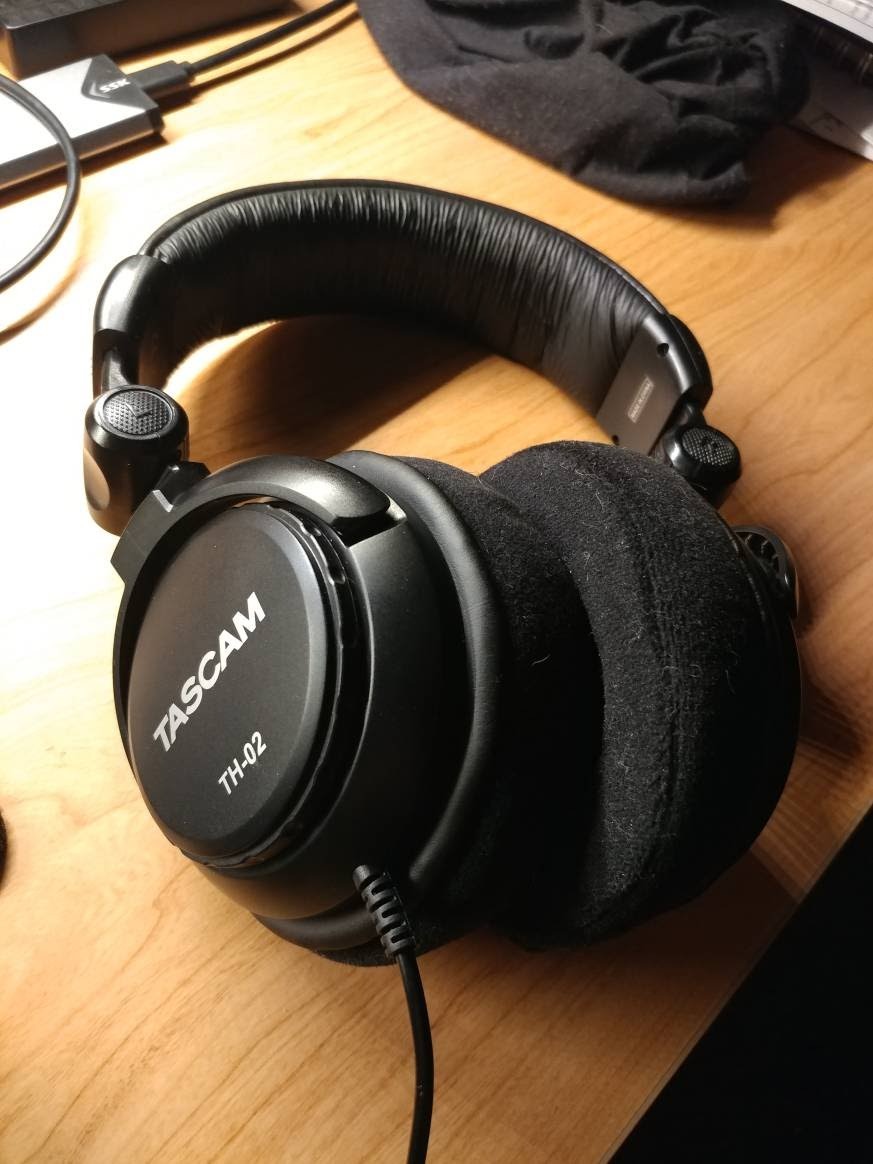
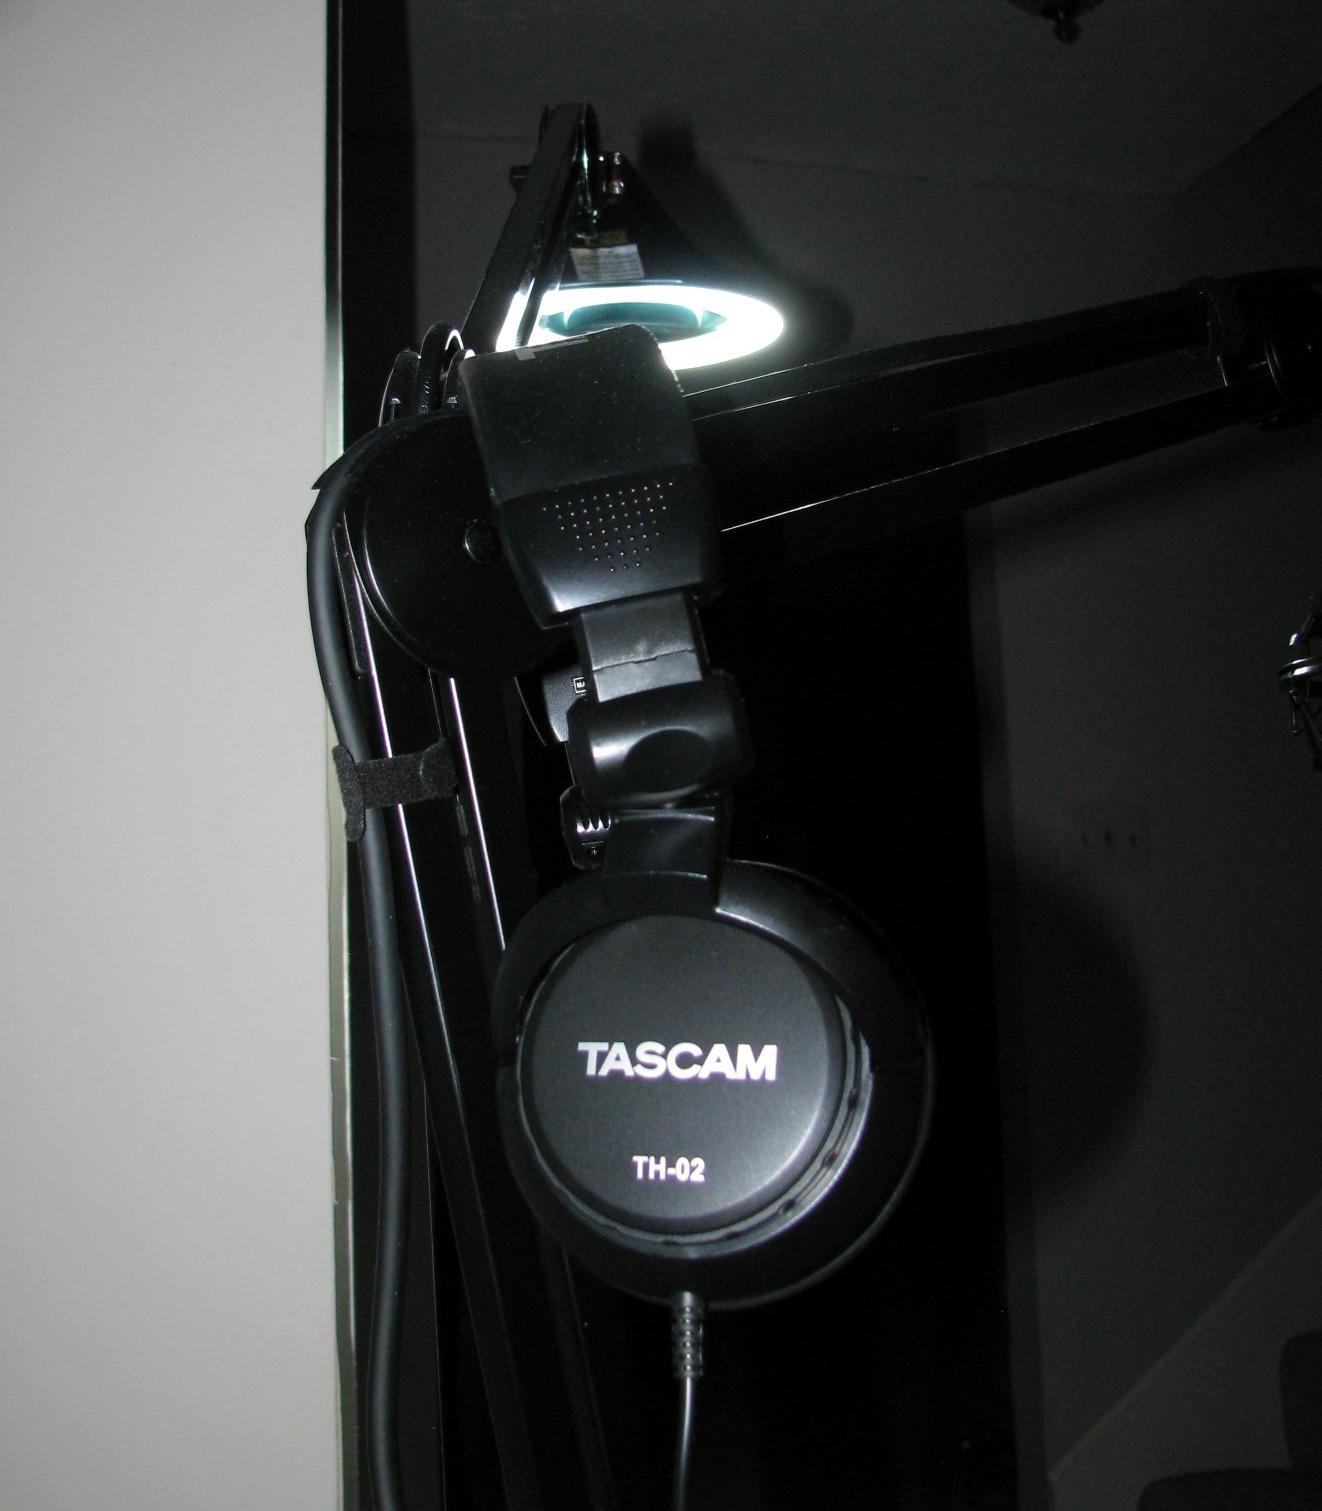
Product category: headphones
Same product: yes